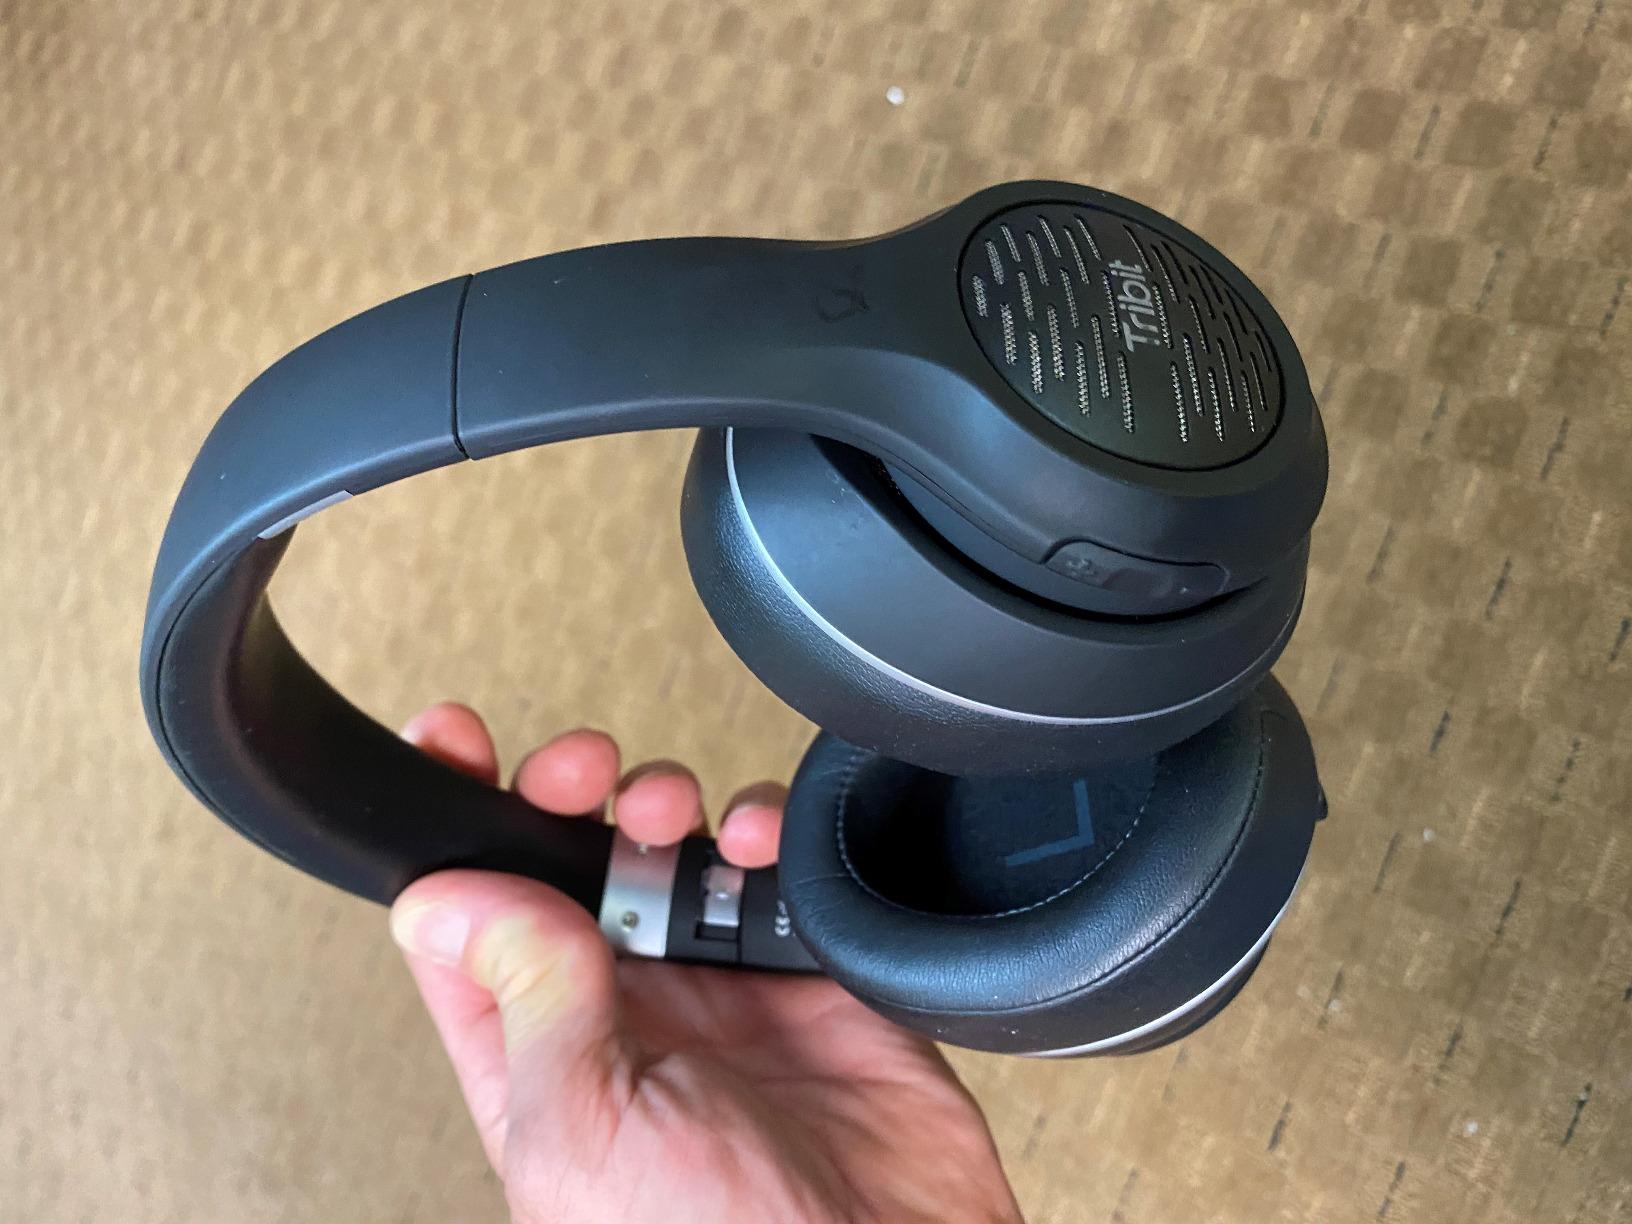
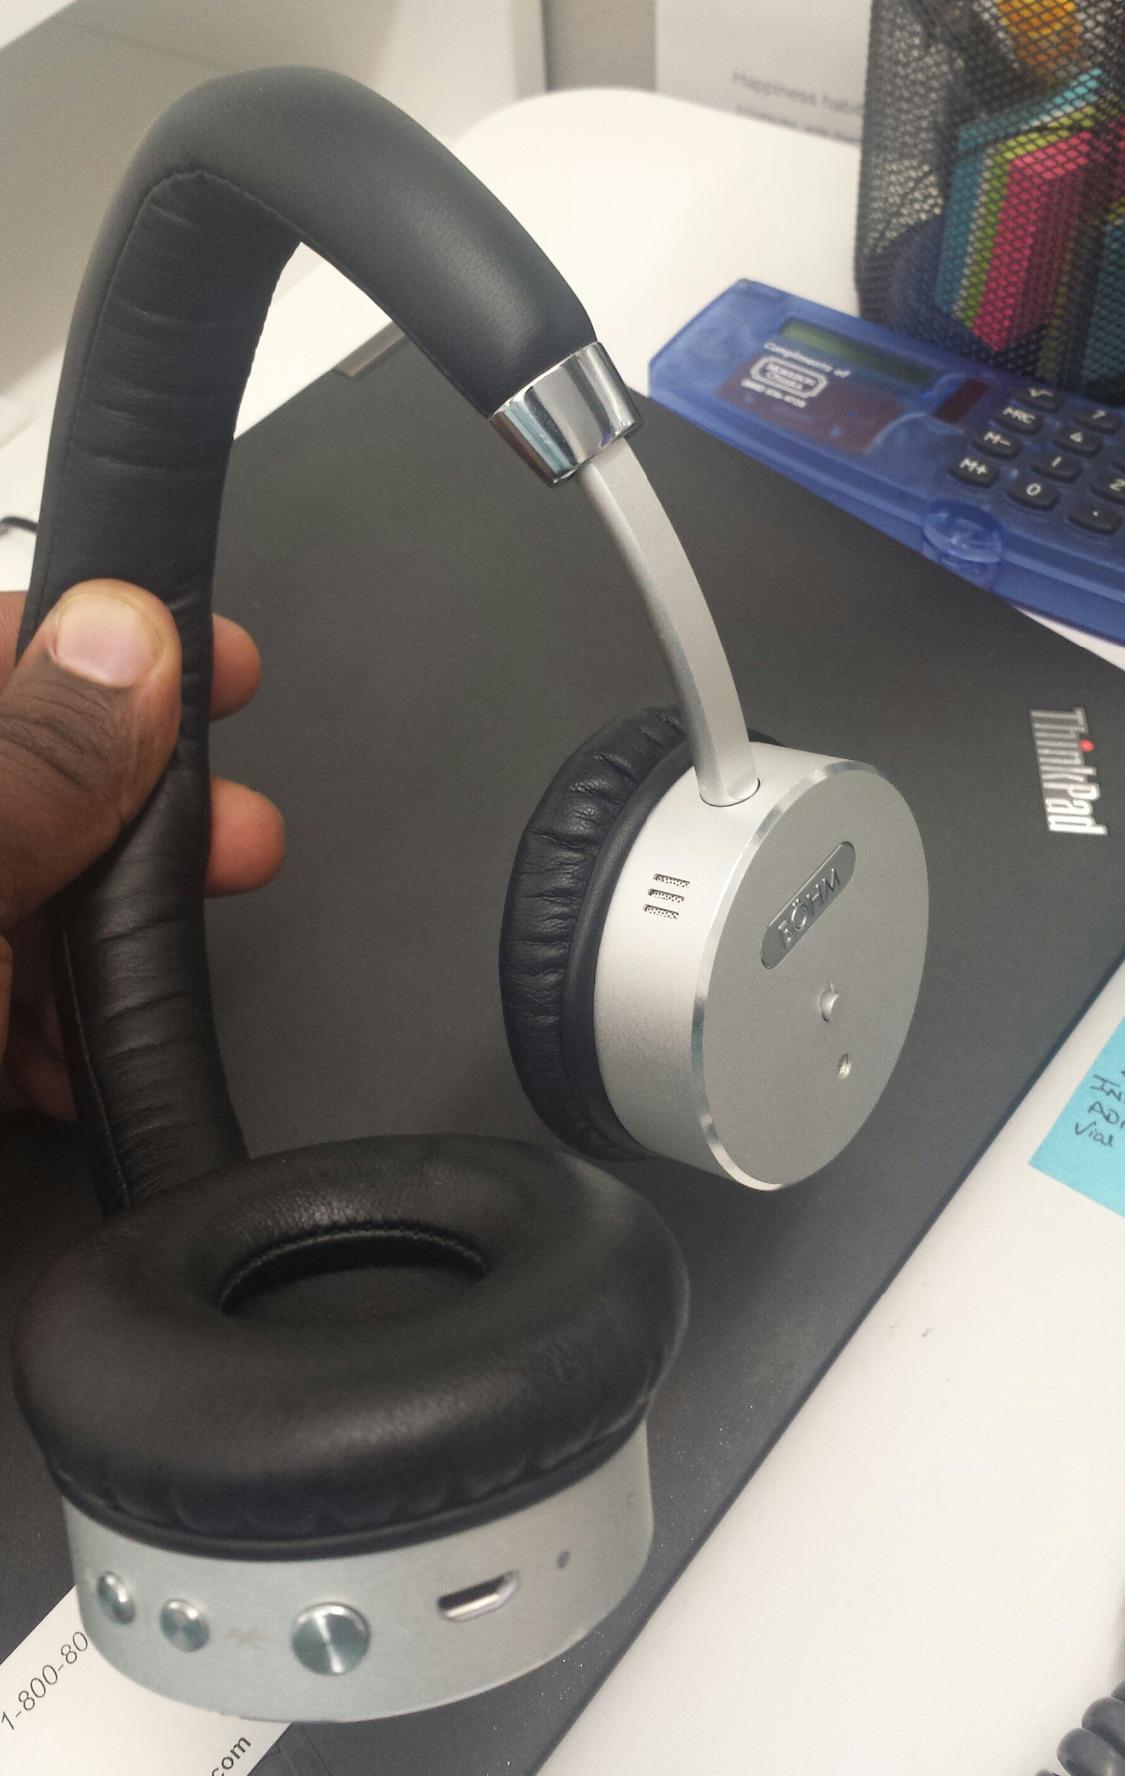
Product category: headphones
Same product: no